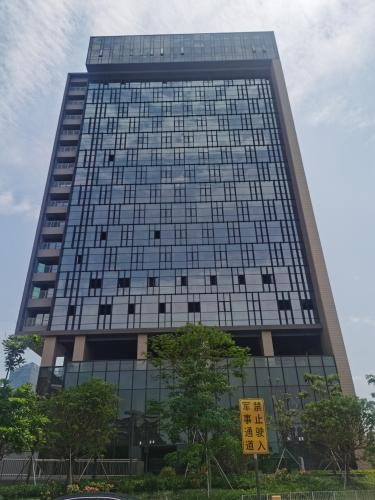
地标名称：天马总部大厦
所在城市：深圳市·龙华区